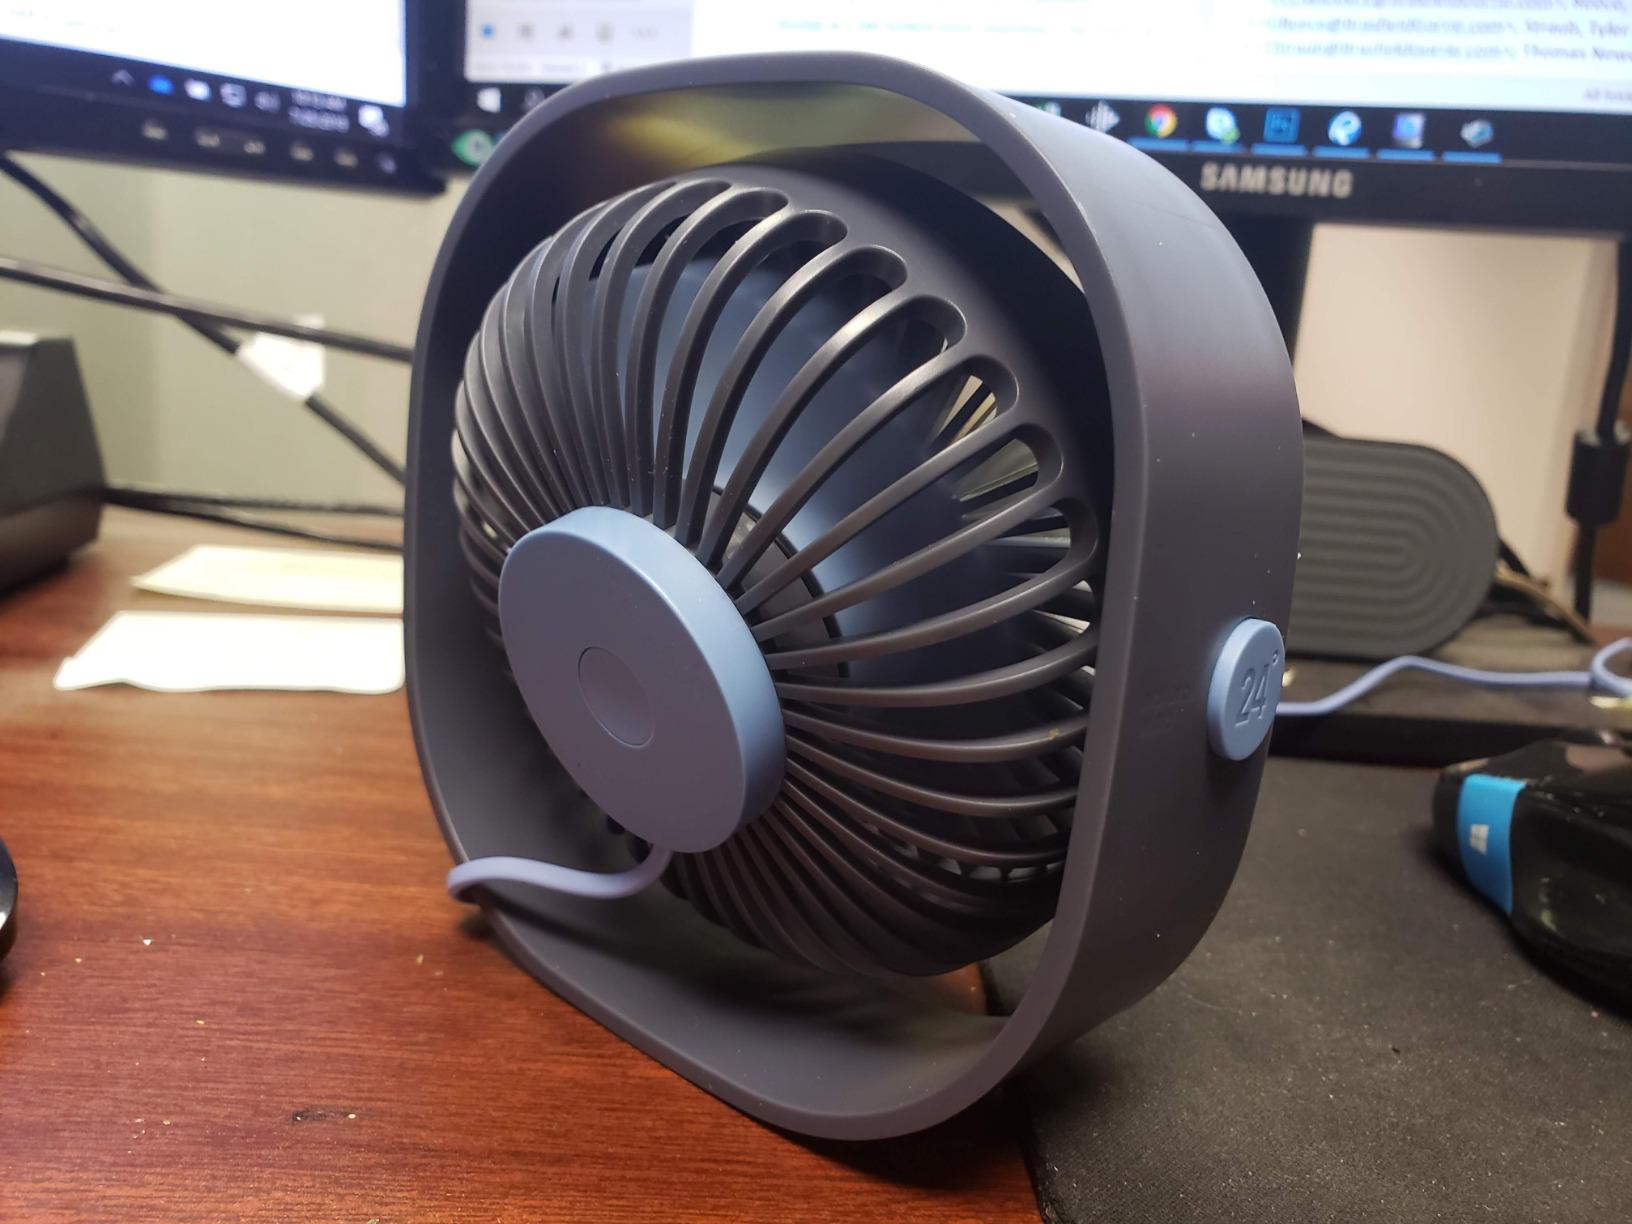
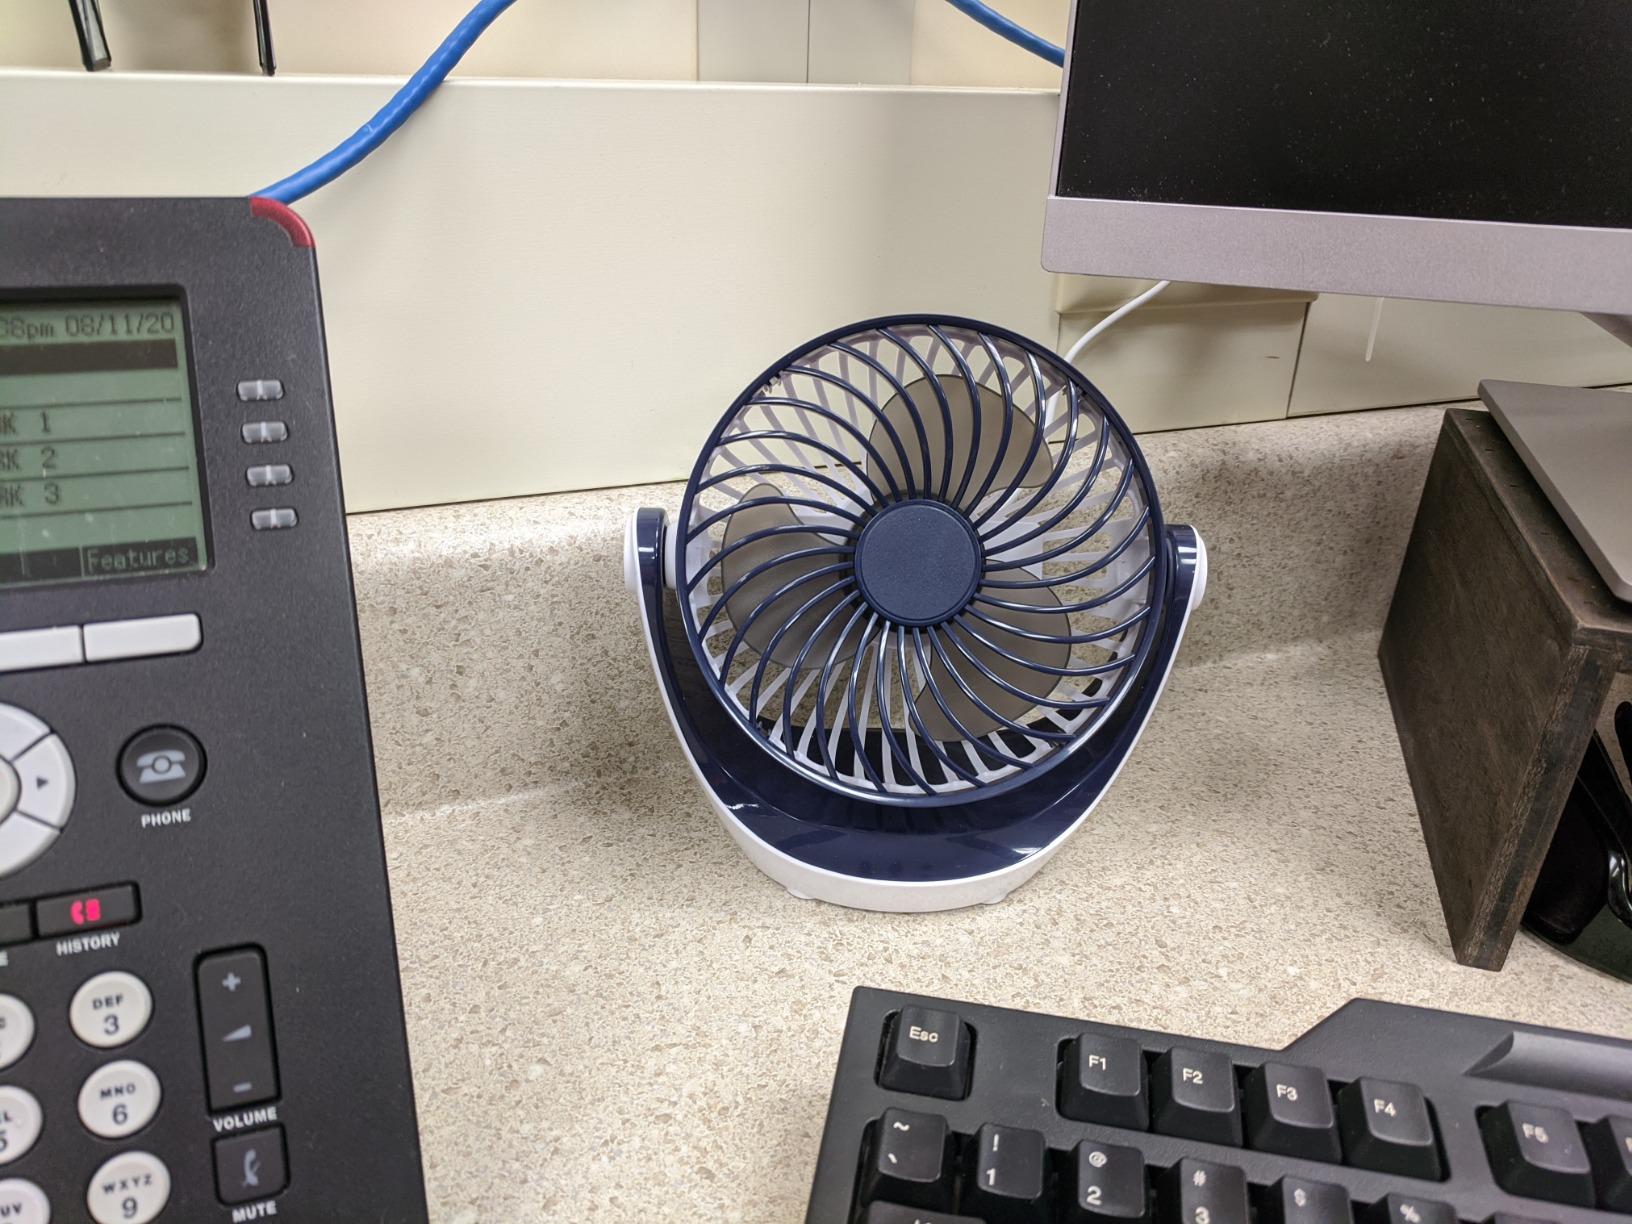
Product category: fan
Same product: no